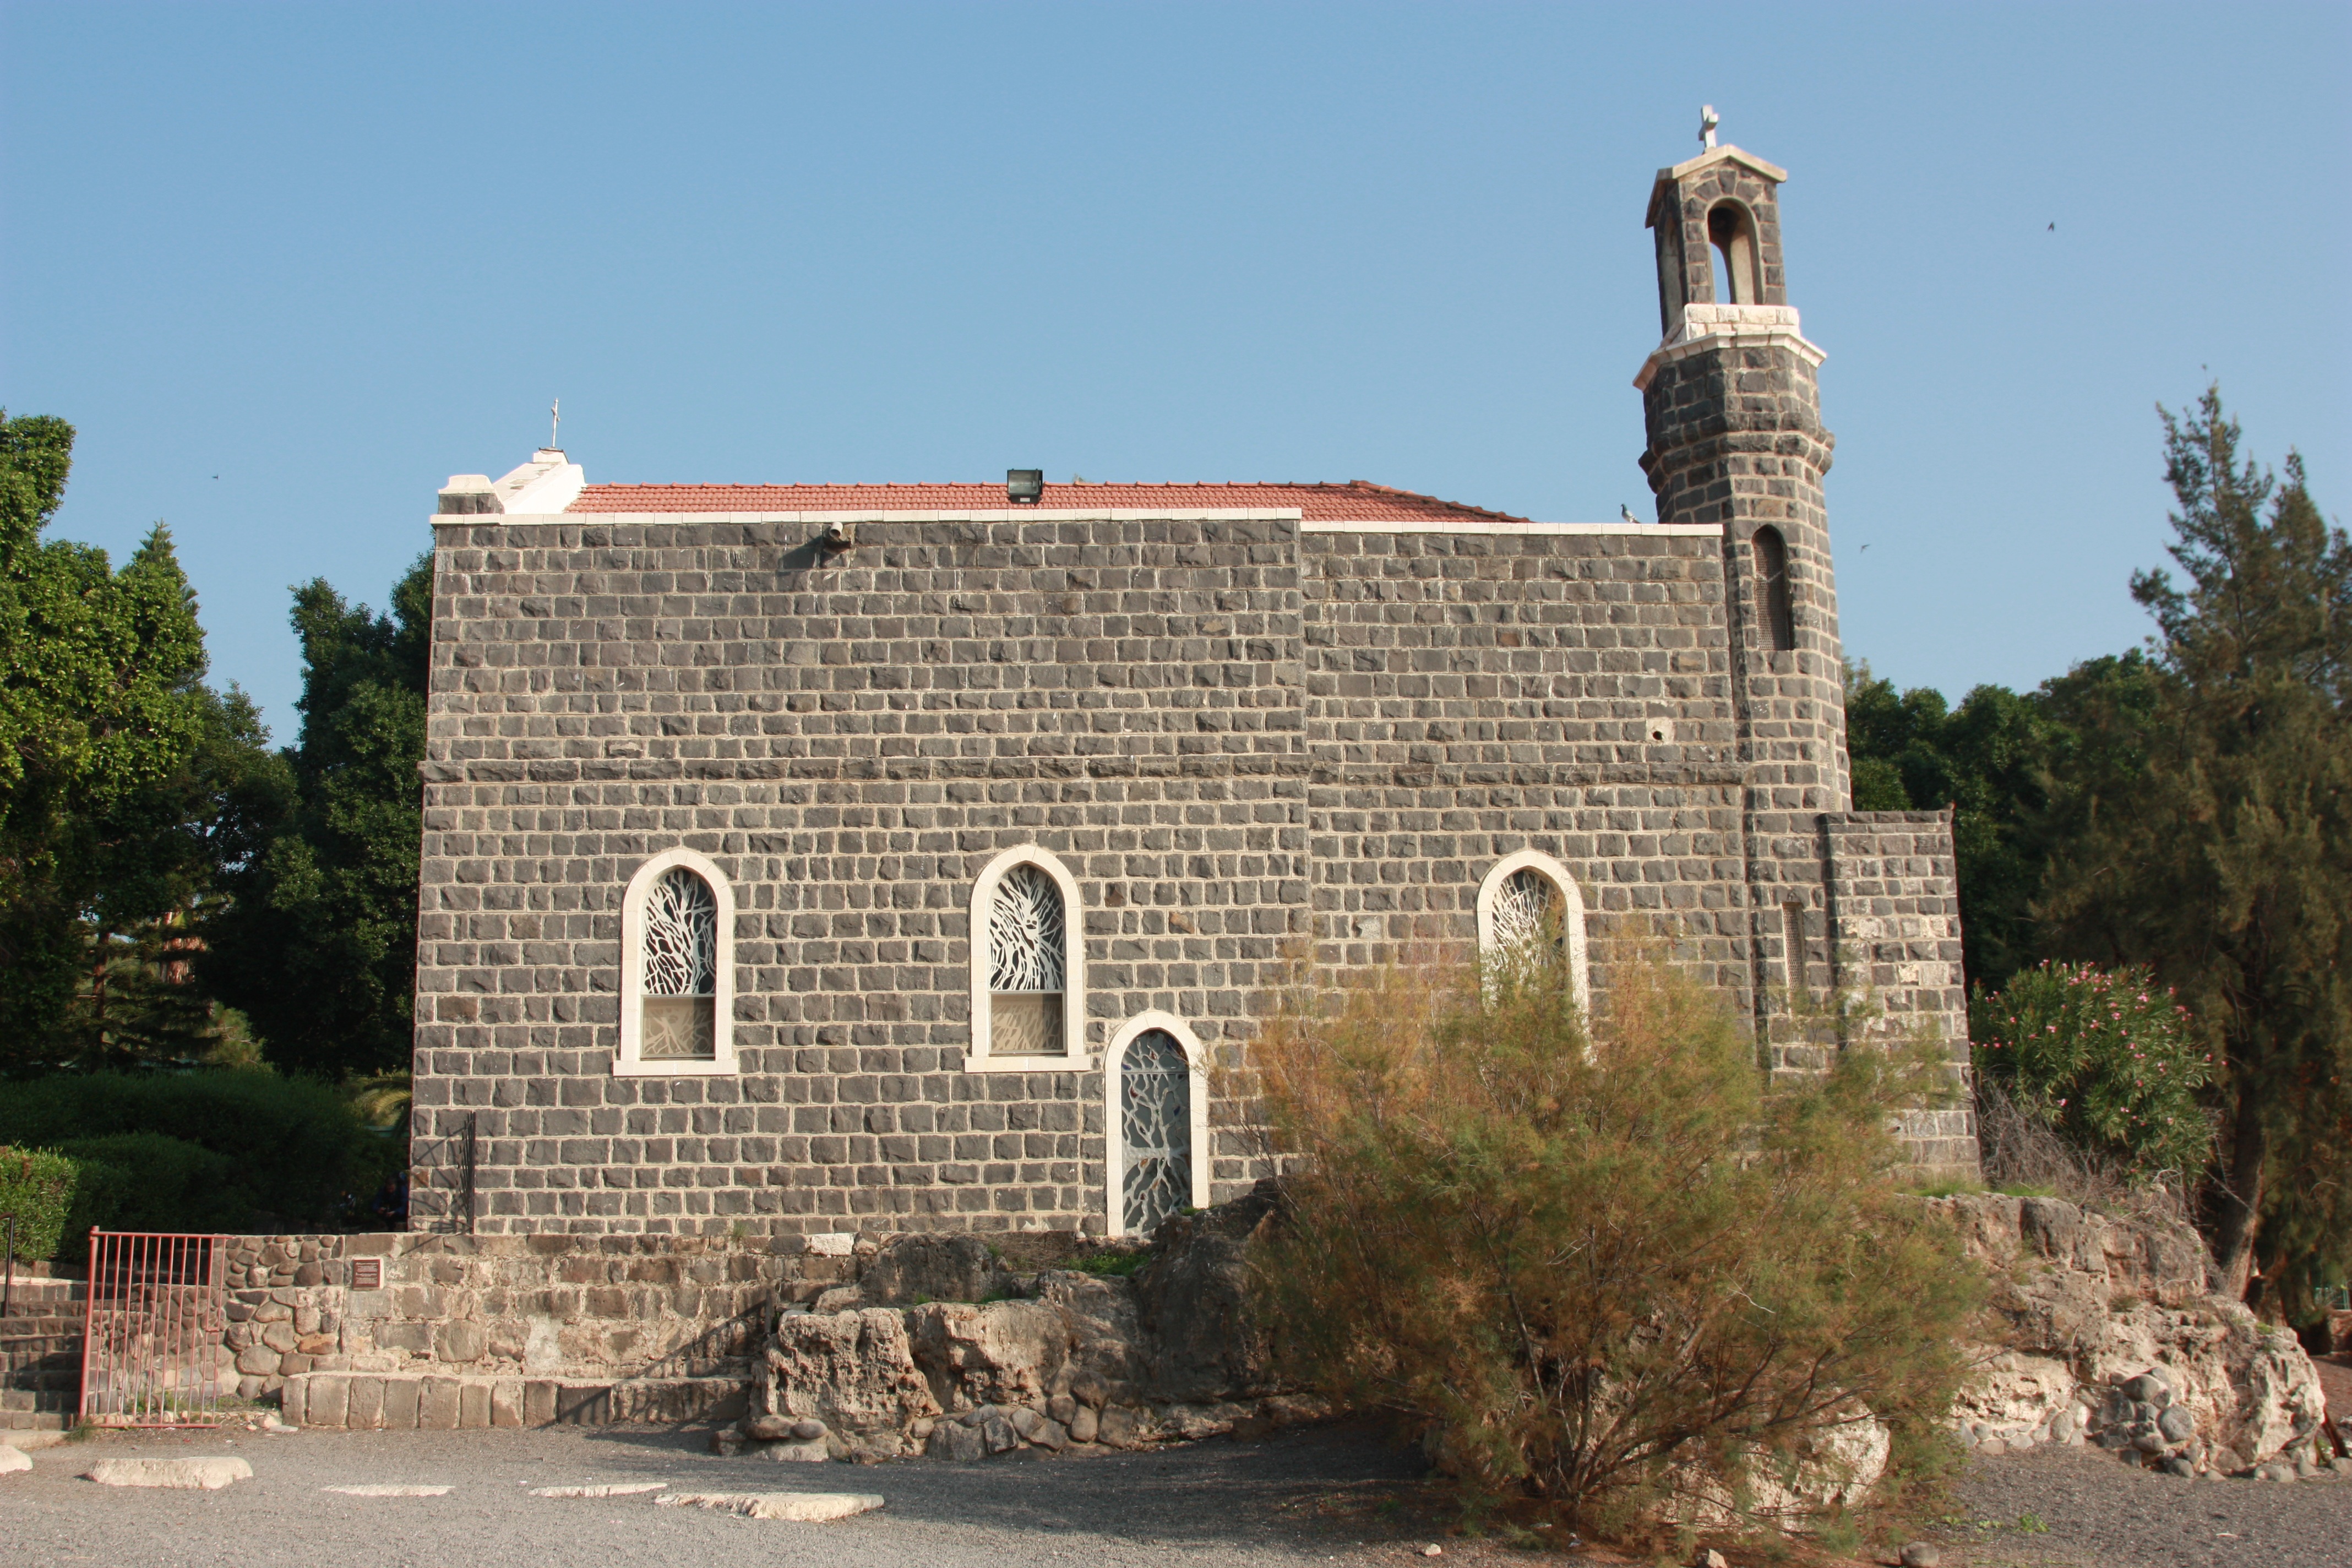
architecture, building, tower, church, chapel, fortification, place of worship, ruins, monastery, israel, facades, tiberias, historic site, st primacy, ancient history, spanish missions in california